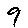
Label: 9